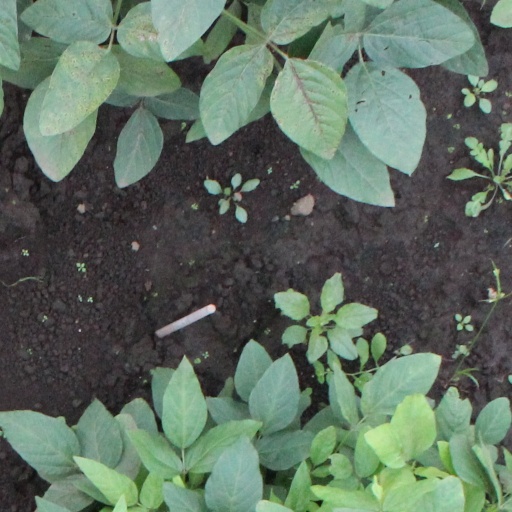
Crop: soybean